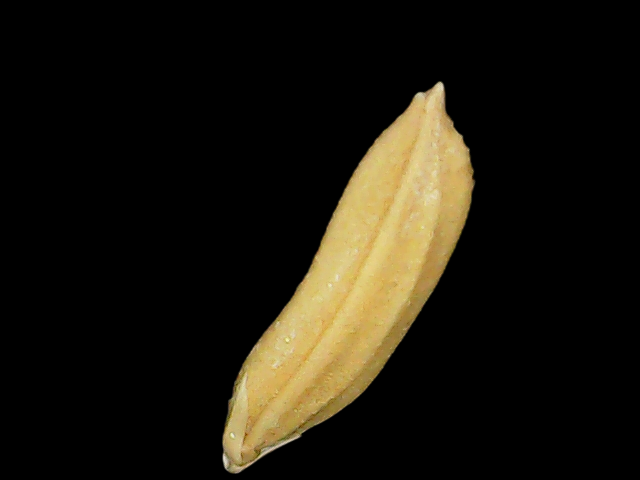
Rice variety: Binadhan24